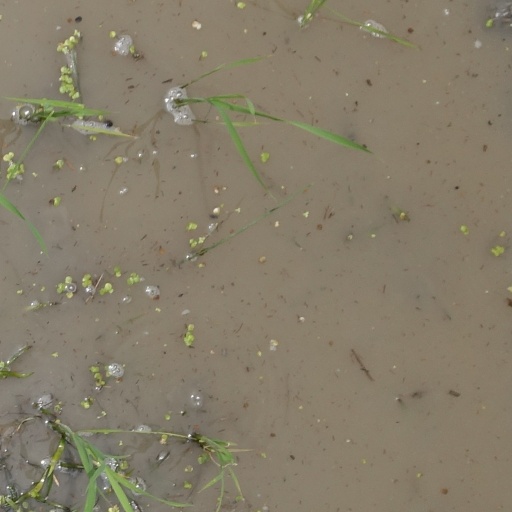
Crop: rice